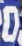
Number: 0